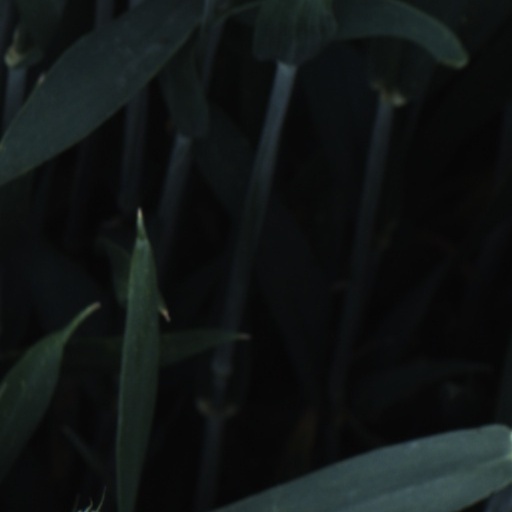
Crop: wheat